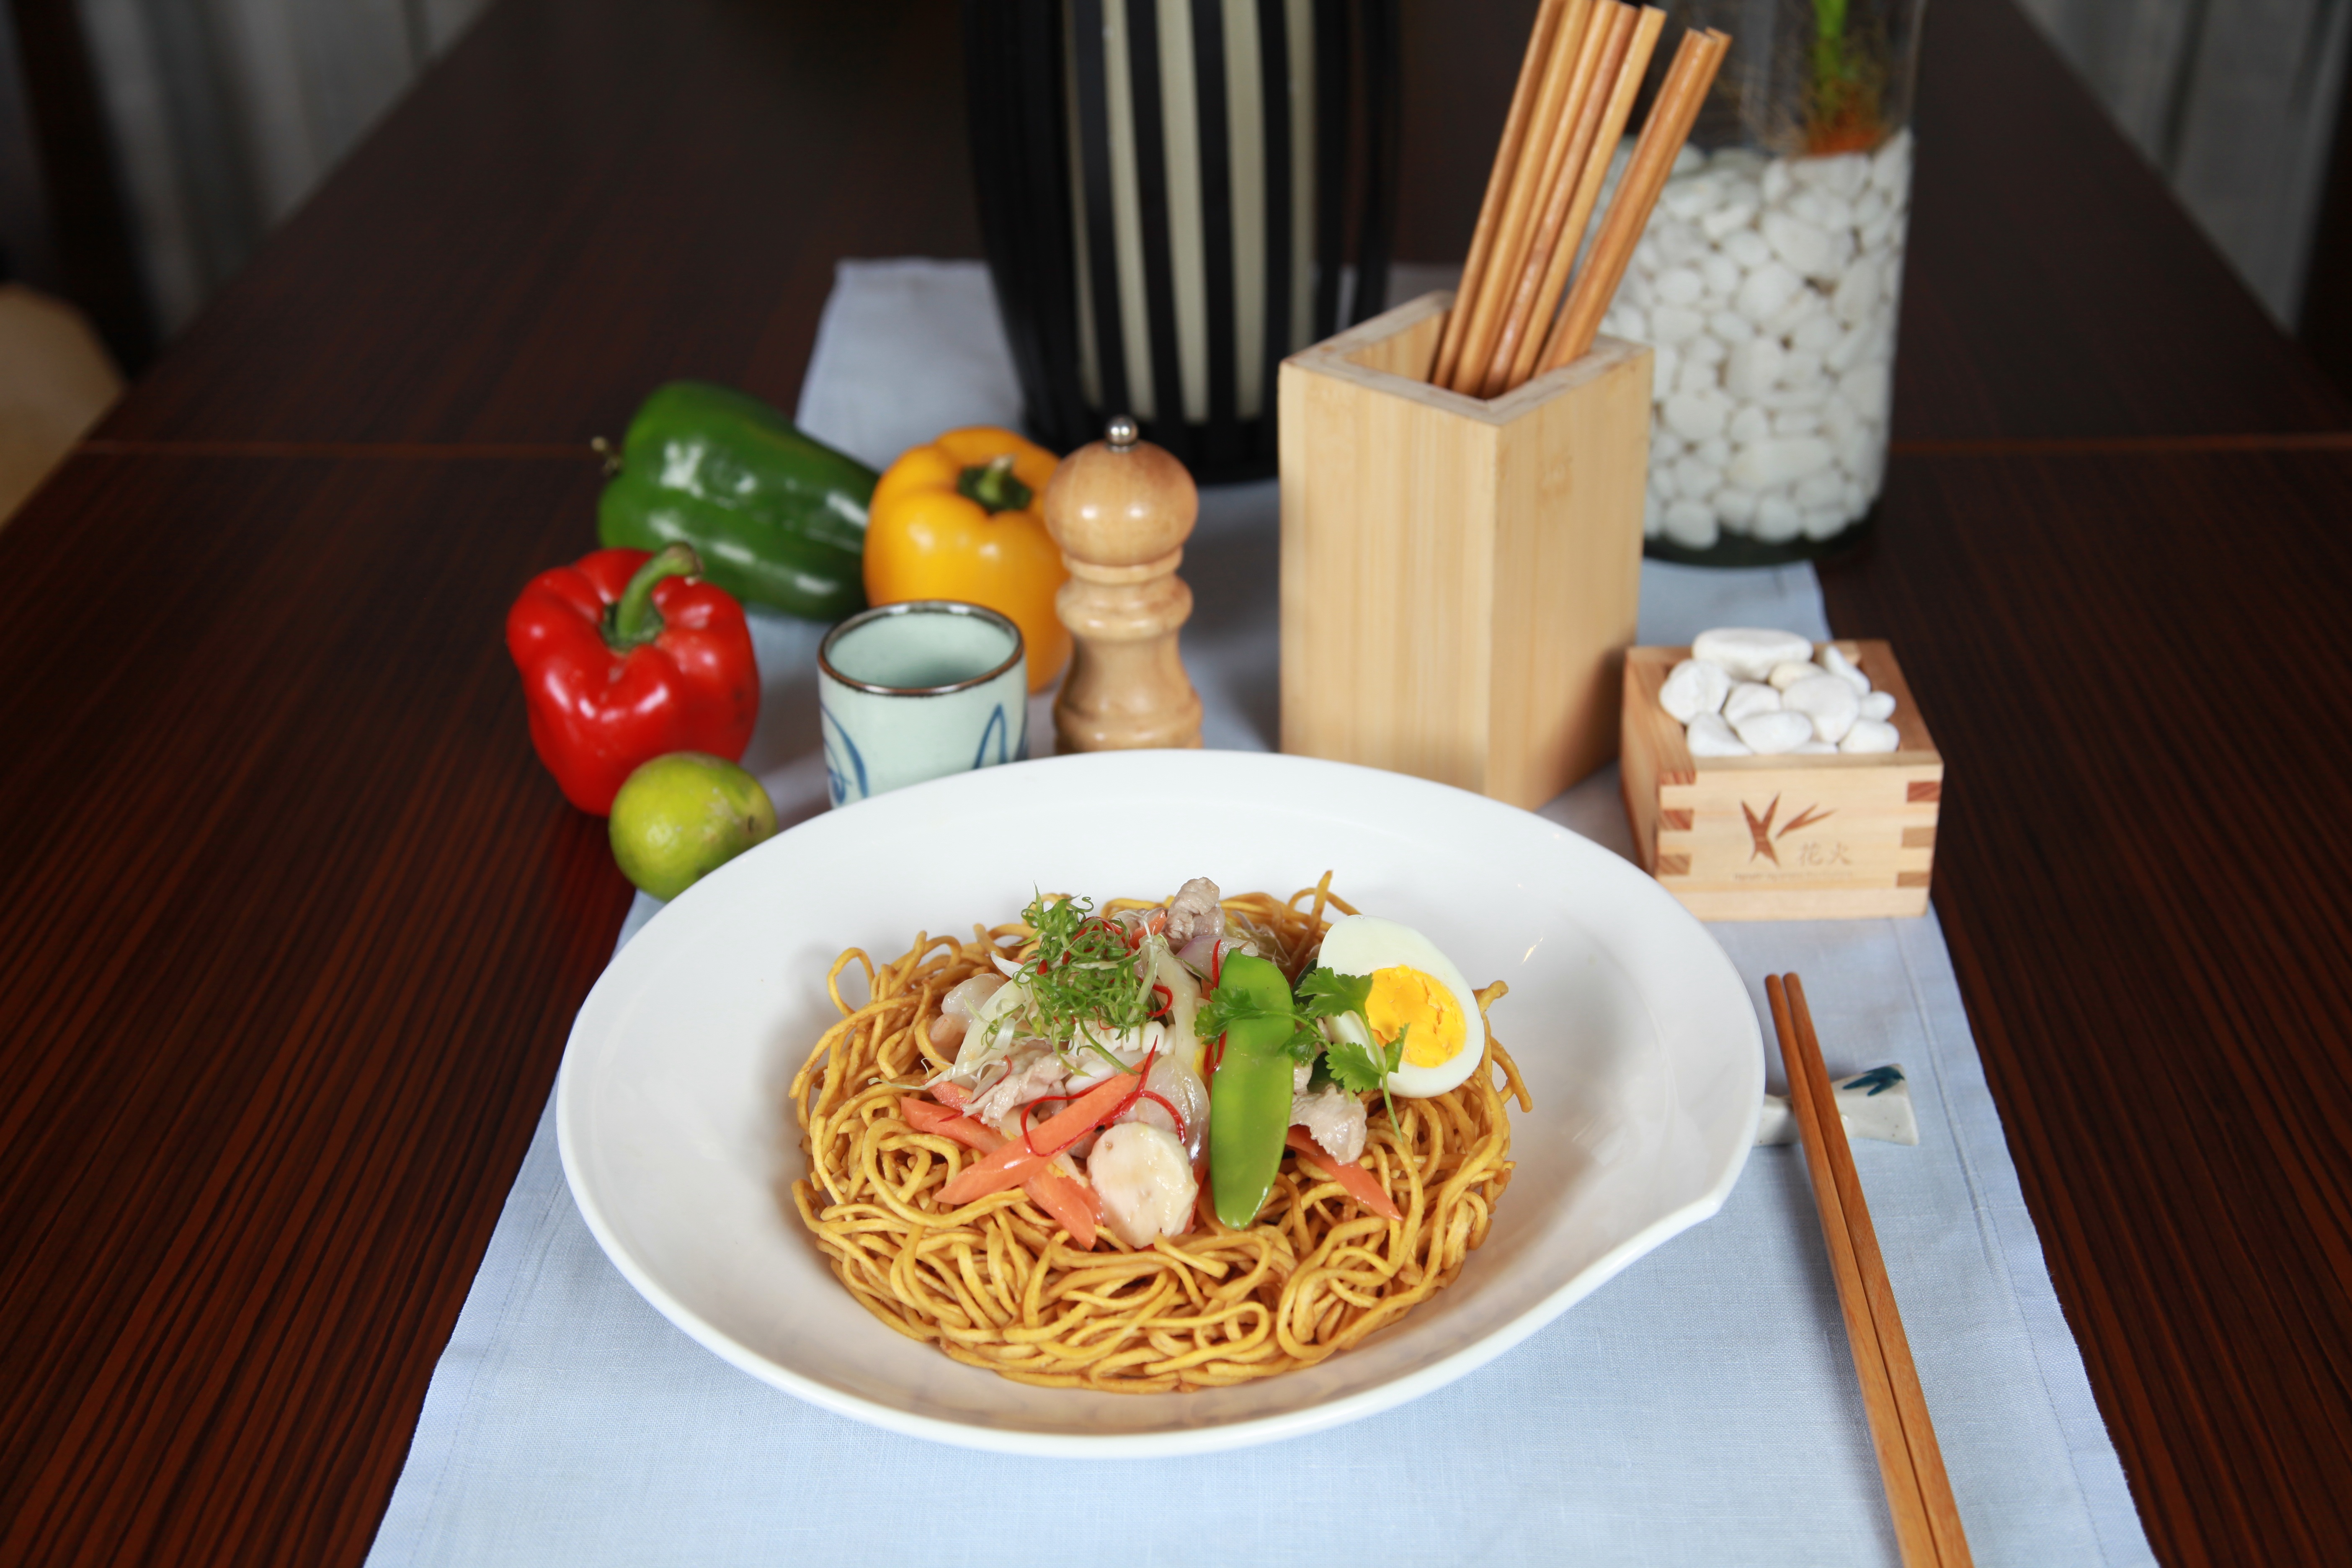
restaurant, asian, dish, meal, food, plate, breakfast, gourmet, eat, lunch, cuisine, sauce, delicious, buffet, asian food, noodles, filipino, vegetables, stirfry, philippine, spaghetti, supper, carbohydrates, chop, soy, pancit, filipino cuisine, kapampangan